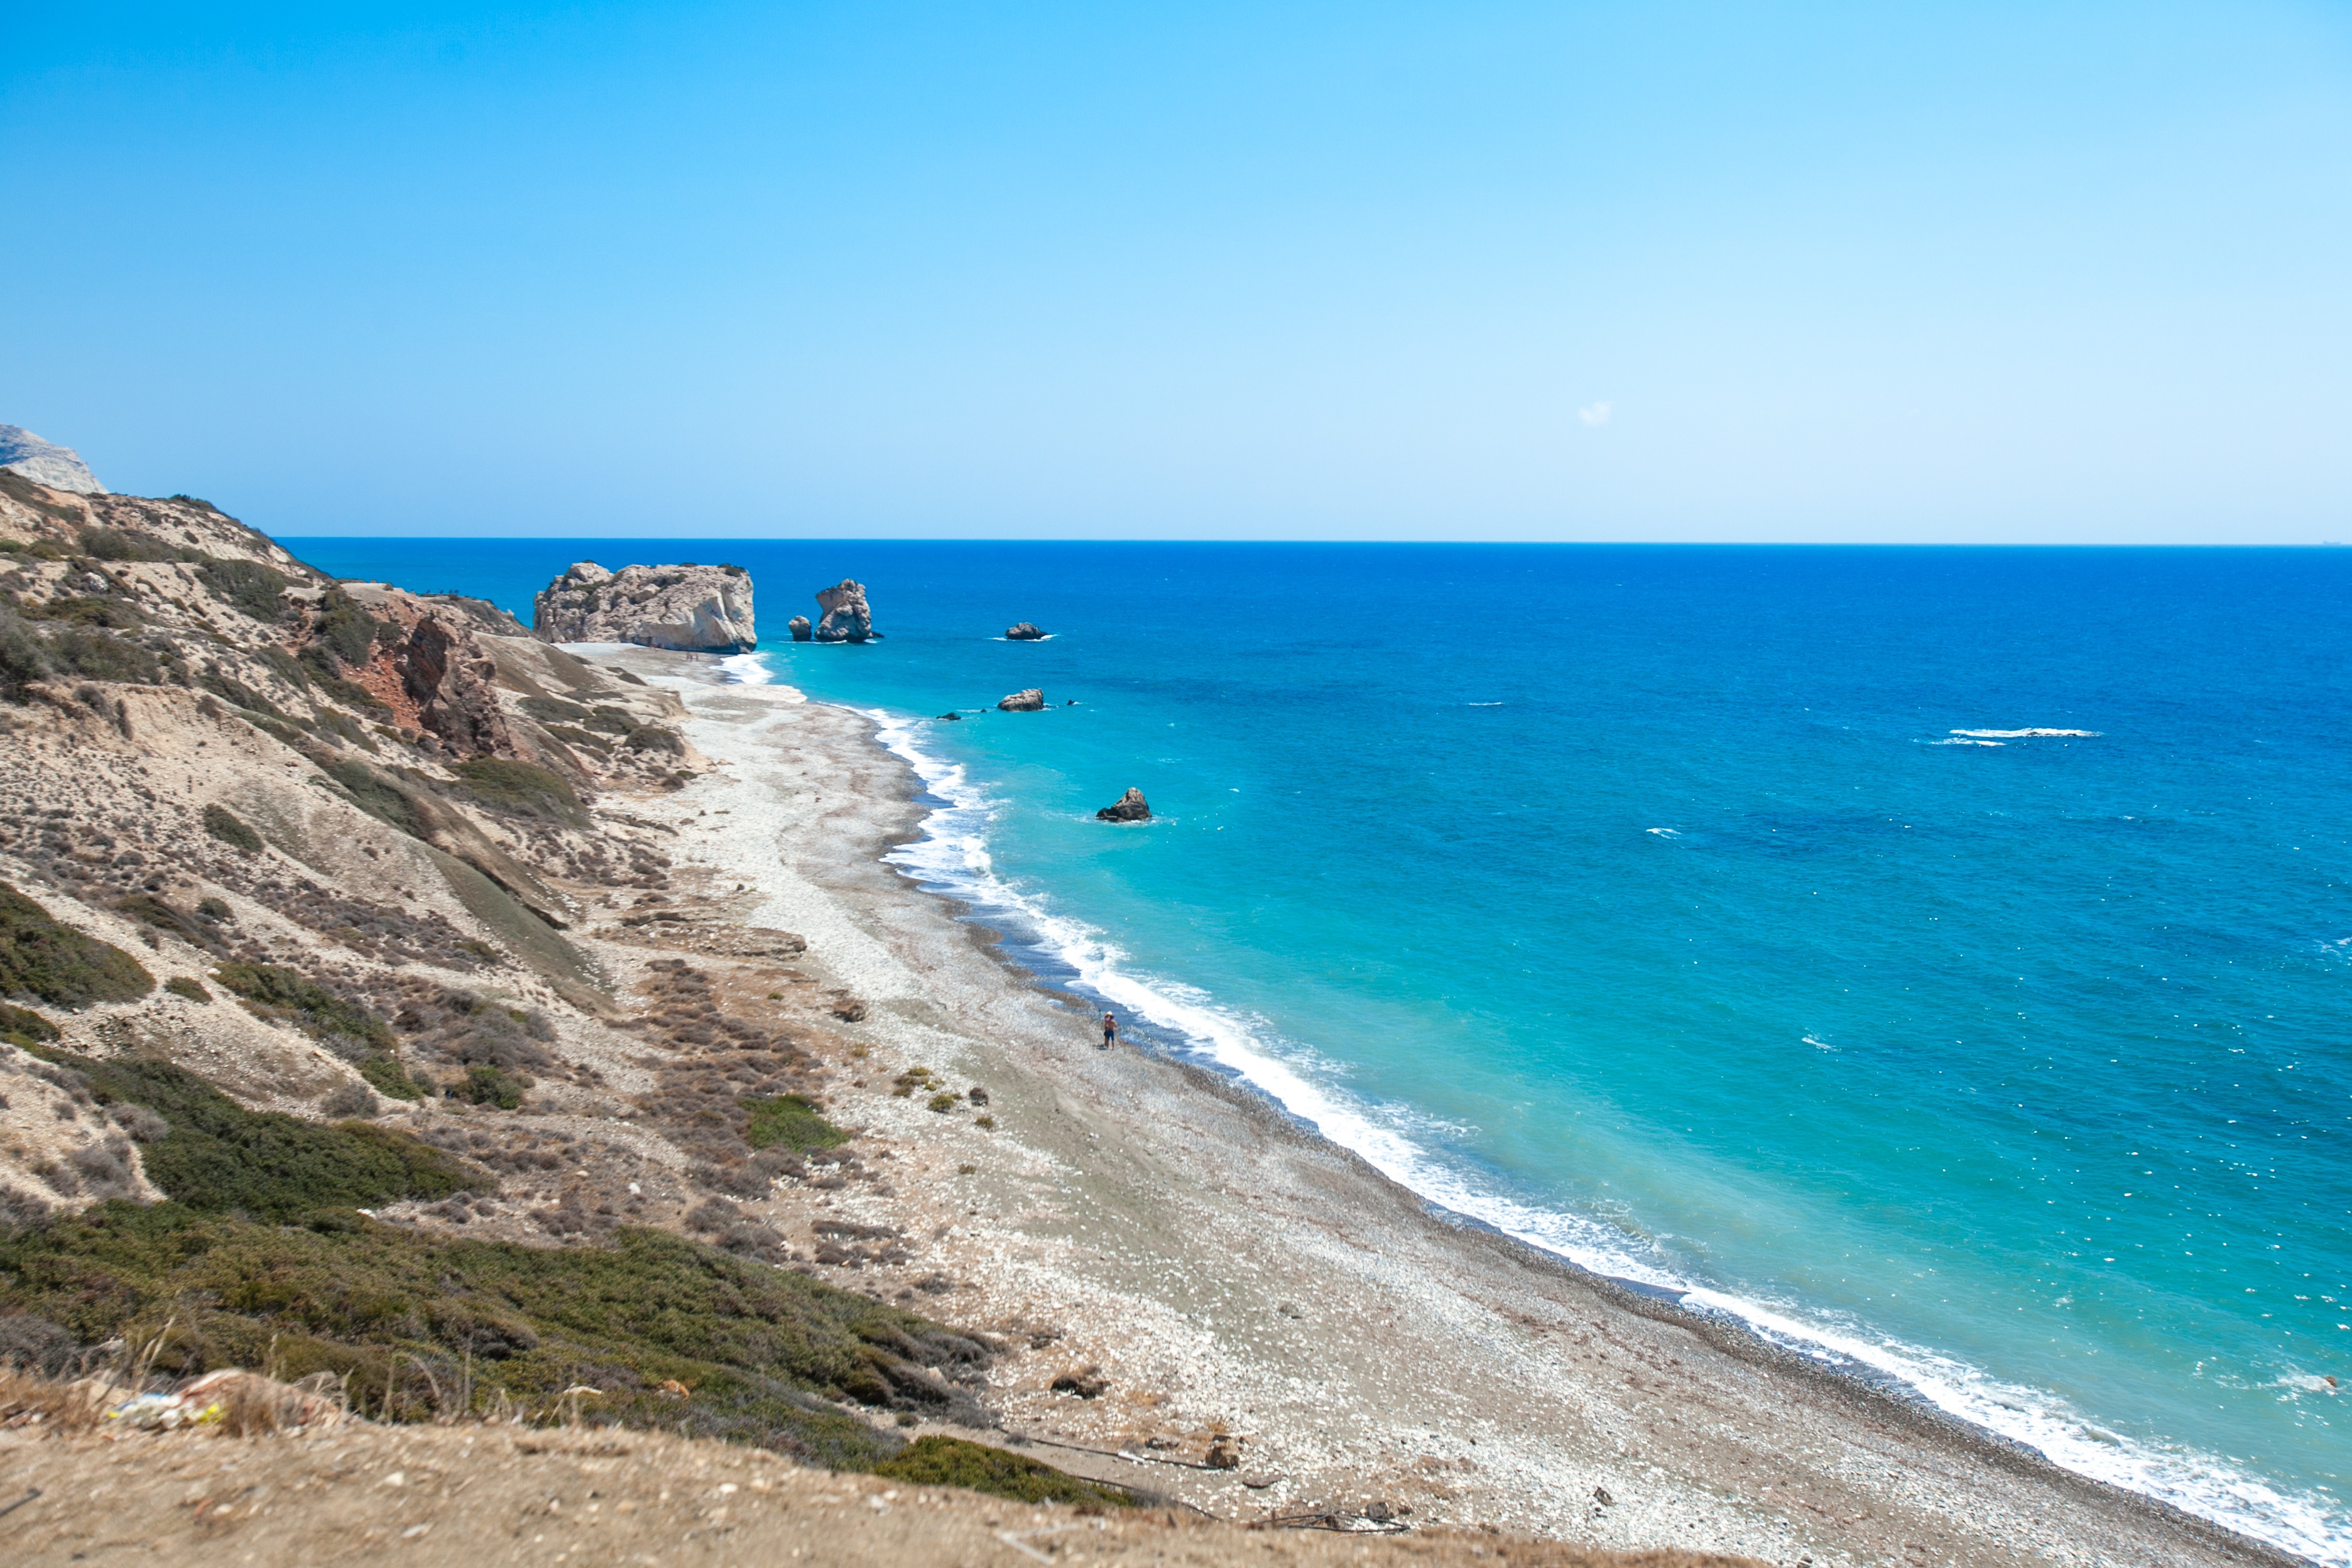
beach, sea, coast, ocean, horizon, shore, wave, vacation, cliff, cove, bay, terrain, body of water, caribbean, cape, landform, wind wave